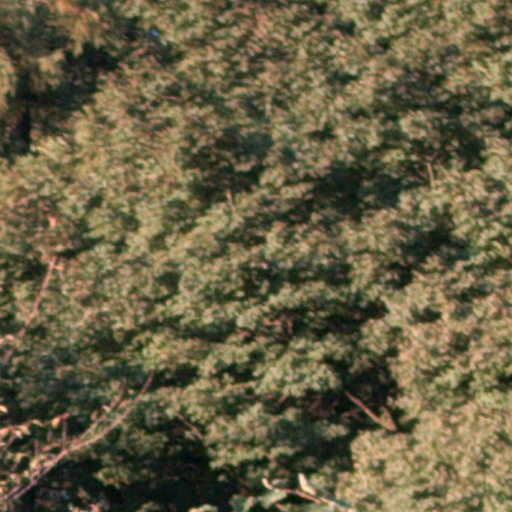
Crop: cassava